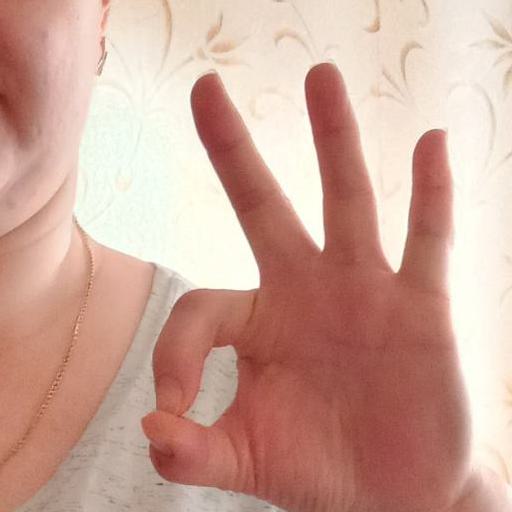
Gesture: ok